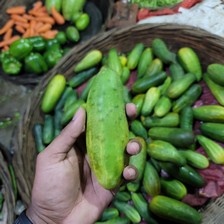
Label: cucumber